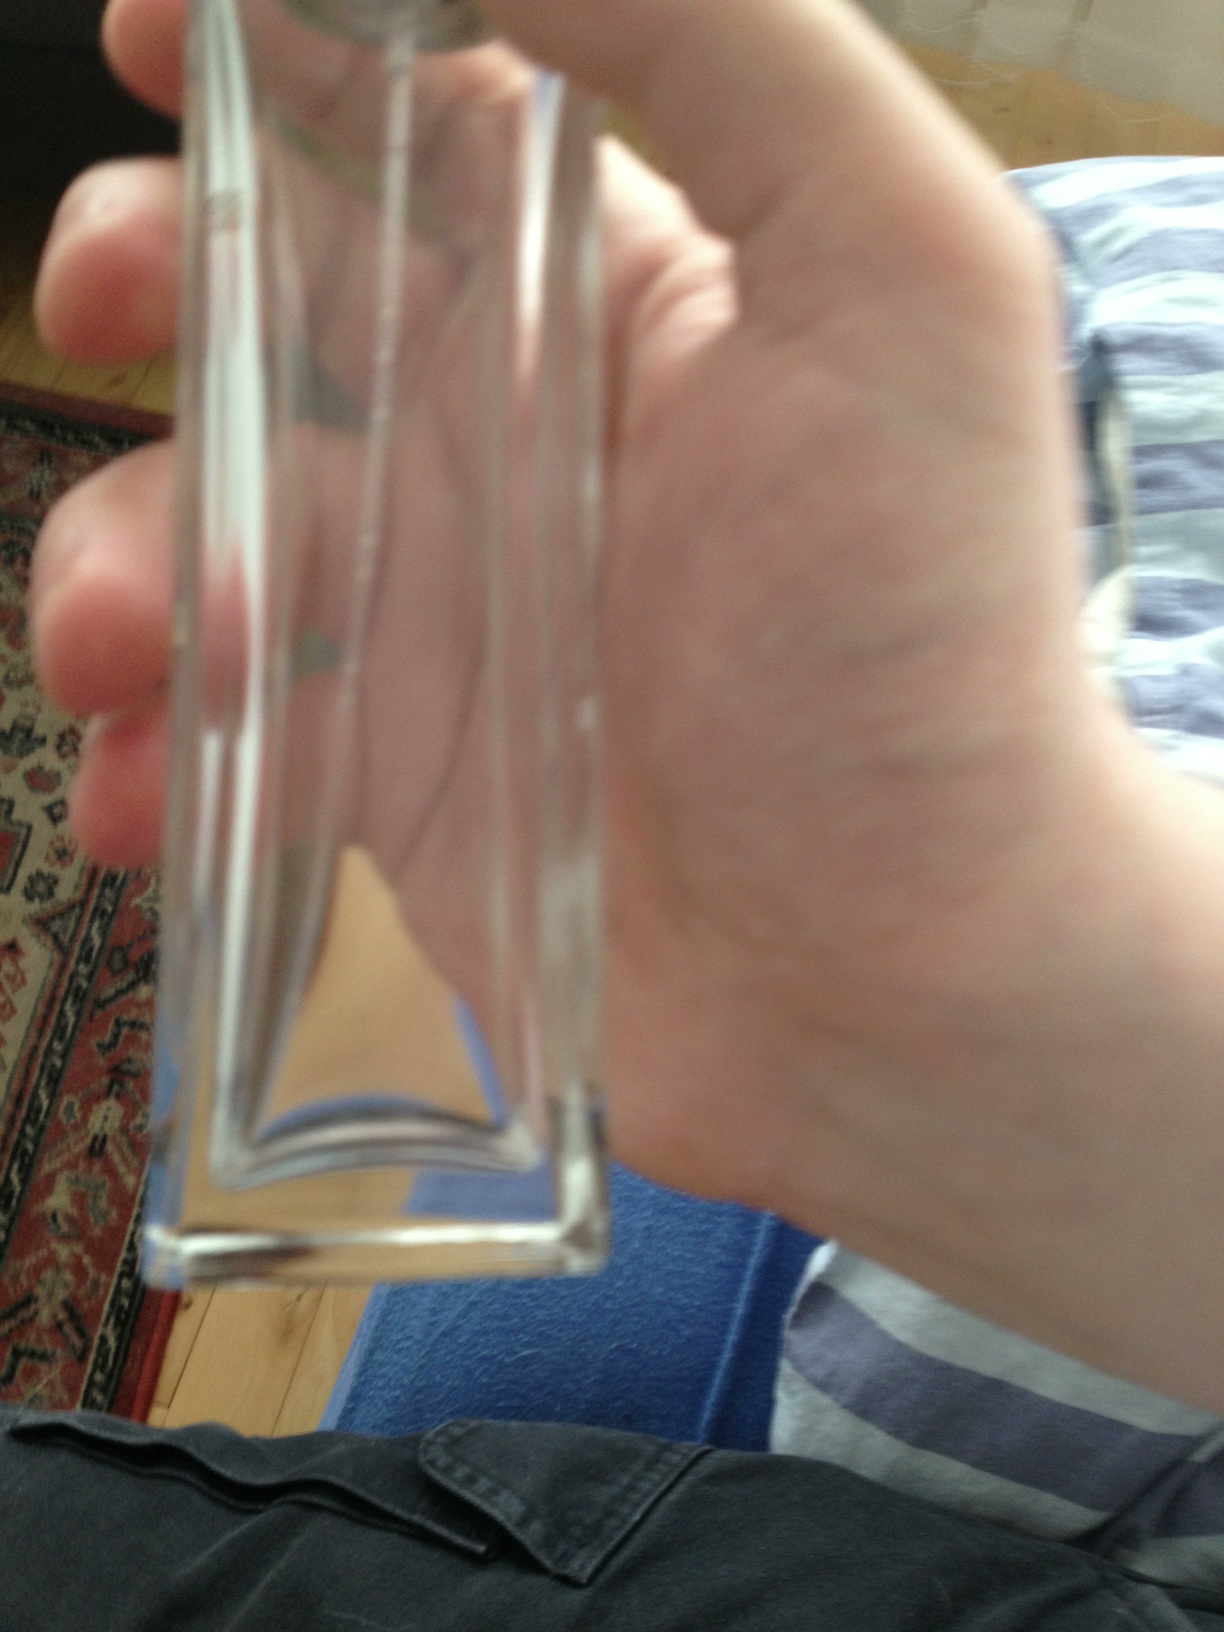Question: What is the name of this bottle?
Answer: unanswerable